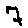
Label: 7